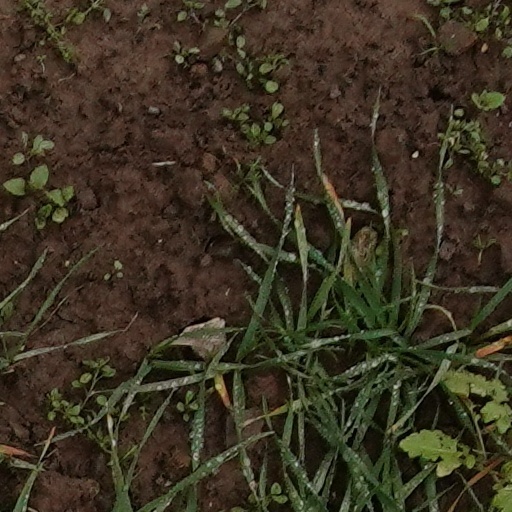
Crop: wheat